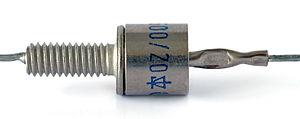
La diode est un composant électronique. C'est un dipôle non-linéaire et polarisé. Le sens de branchement d'une diode a donc une importance sur le fonctionnement du circuit électronique dans lequel elle est placée.
Une diode Zener est un assemblage de deux semi-conducteurs dont les propriétés électriques ont été découvertes par le physicien américain Clarence Zener. Contrairement à une diode conventionnelle qui ne laisse passer le courant électrique que dans un seul sens, le sens direct, les diodes Zener sont conçues de façon à laisser également passer le courant inverse, mais ceci uniquement si la tension à ses bornes est plus élevée que le seuil de l'effet d'avalanche. Ce seuil en tension inverse est de valeur déterminée pouvant aller de 1,2 V à plusieurs centaines de volts. Certaines diodes Zener comportent une troisième broche qui permet de régler cet effet d'avalanche.